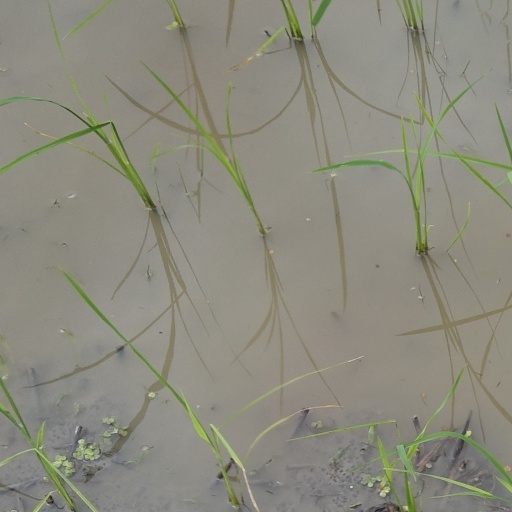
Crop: rice